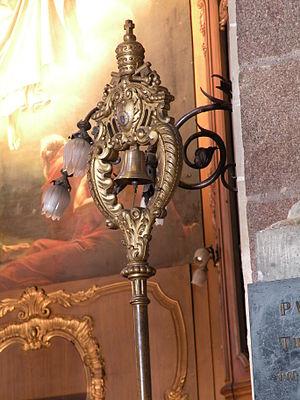
La Basilique Saint-Sauveur de Rennes.